E. Sreedharan

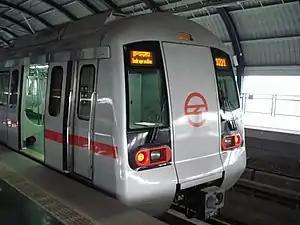
Delhi Metro

In December 1964, a cyclone washed away parts of Pamban Bridge that connected Rameswaram to mainland Tamil Nadu. The Railways set a target of six months for the bridge to be repaired while Sreedharan's boss, under whose jurisdiction the bridge came, reduced it to three months. Sreedharan was put in-charge of the execution, and he restored the bridge in just 46 days. The "Railway minister's Award" was given to him in recognition of this achievement.